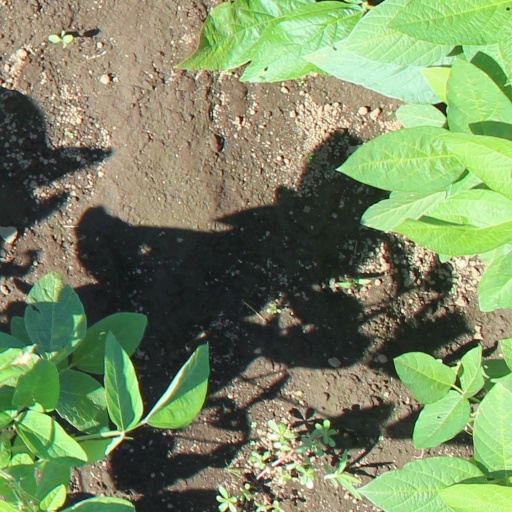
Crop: soybean